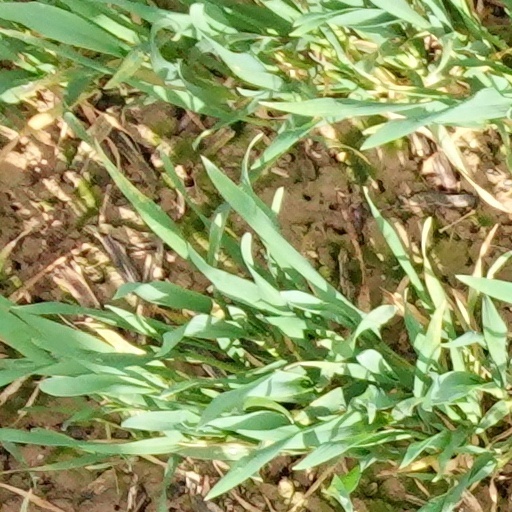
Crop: wheat